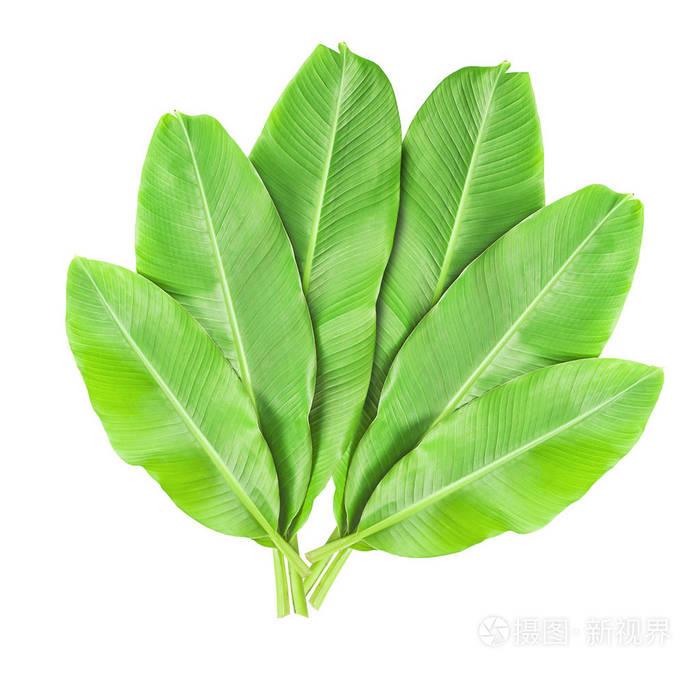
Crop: unknown
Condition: banana